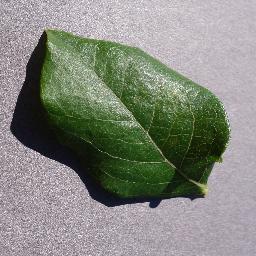
Label: Blueberry___healthy